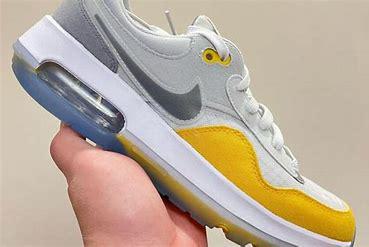
Brand: Nike
Model: Air Max Motif